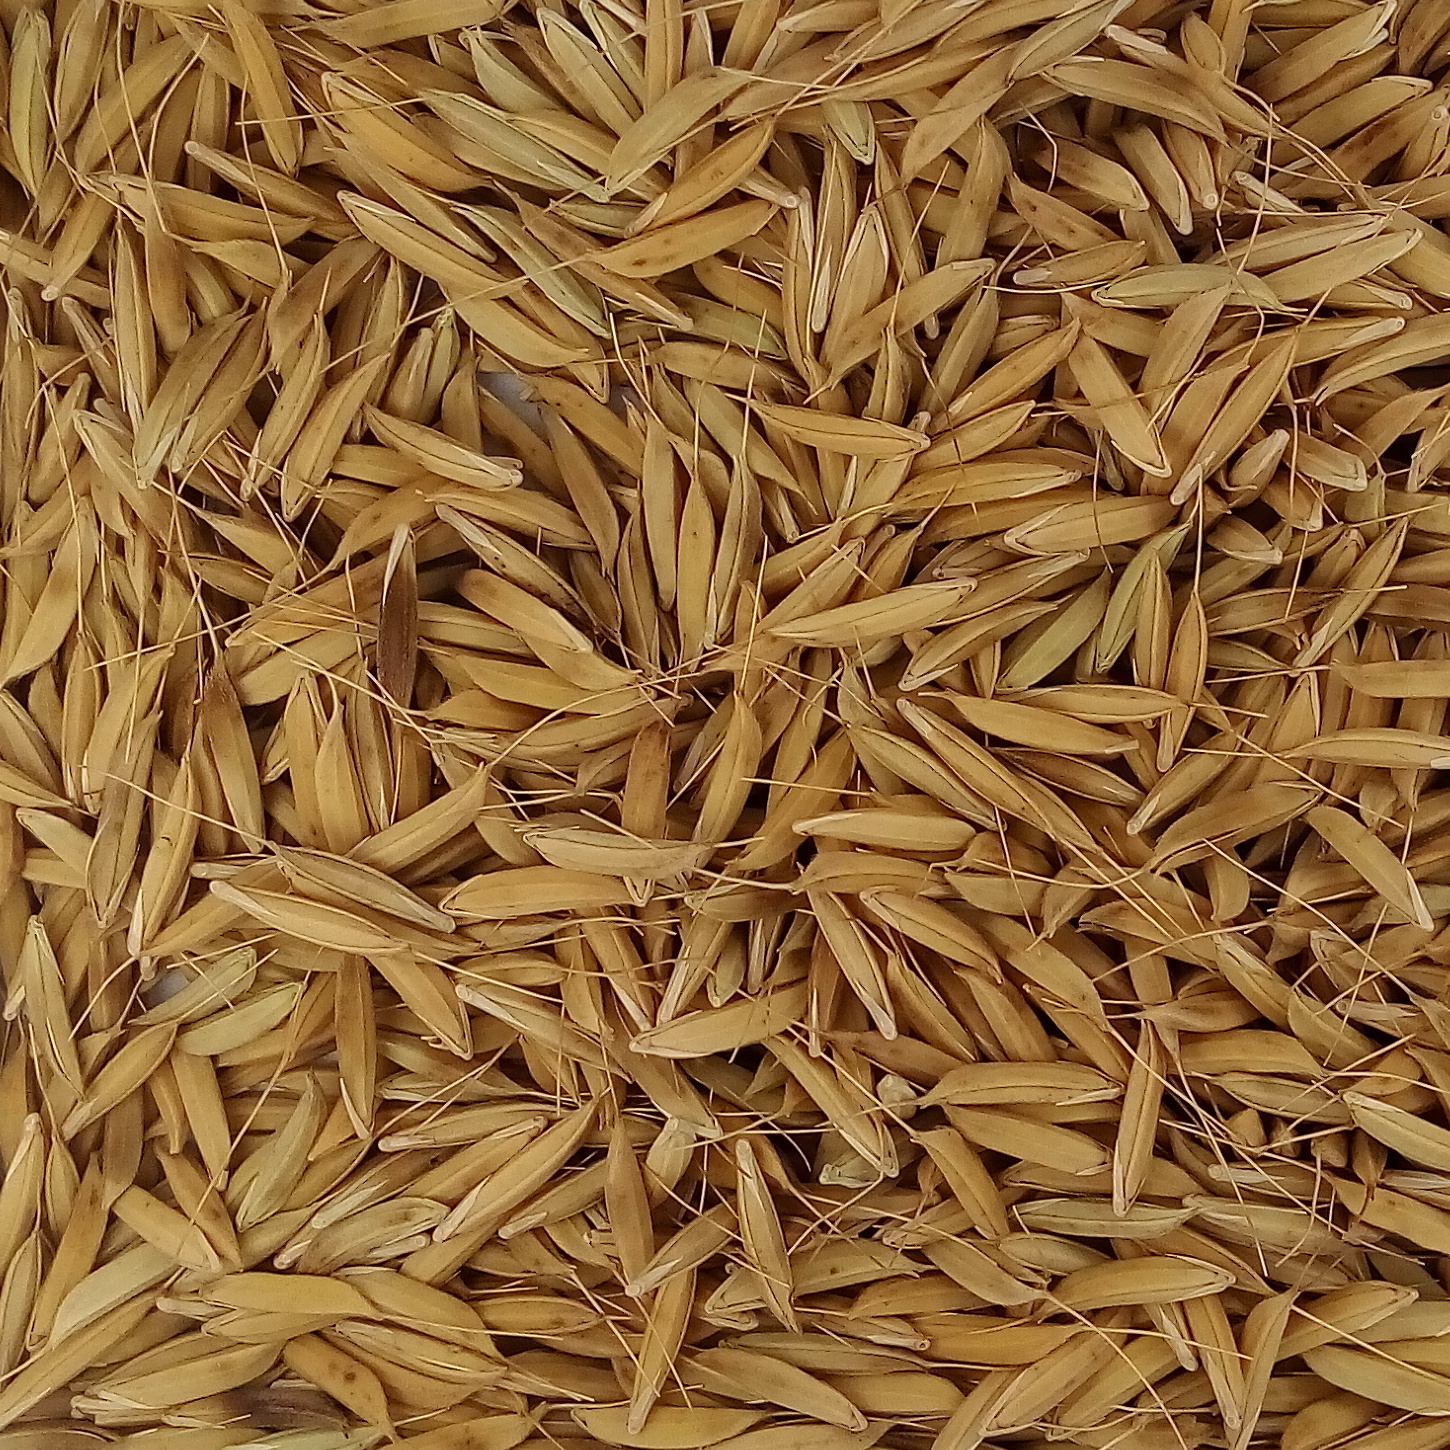
Rice seed variety: CSR_30